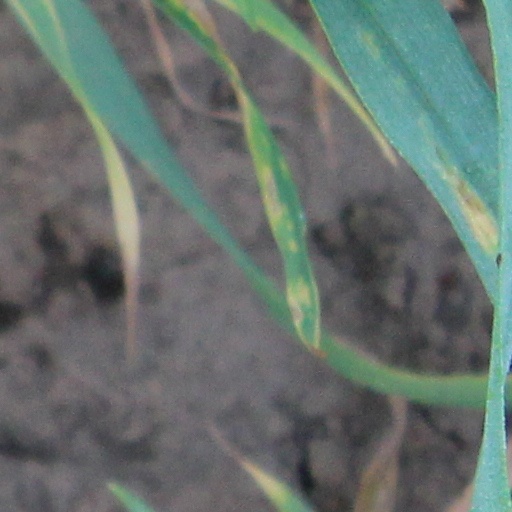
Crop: wheat